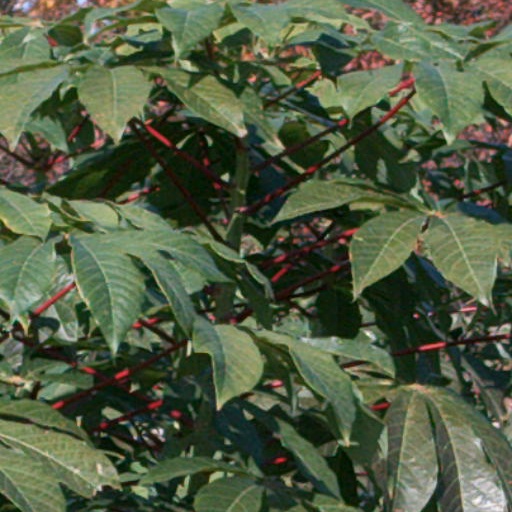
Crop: cassava